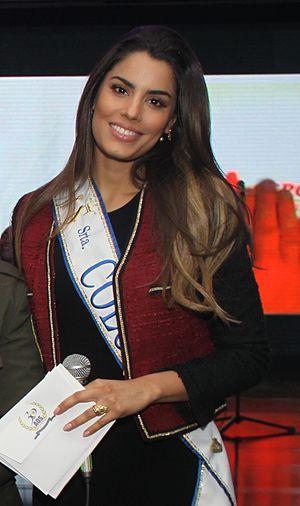
Ariadna María Gutiérrez Arévalo, née le 25 décembre 1993 à Sincelejo est une mannequin et actrice colombienne.